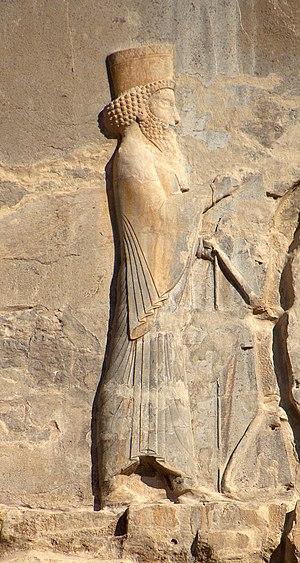
Artaxerxès II Mnémon est roi de Perse de -404 à -358, soit le plus long règne d'un souverain de la famille des Achéménides. Il est aussi brièvement pharaon d'Égypte, avant que celle-ci ne se révolte en -404 / -402.